Economic history of the United States

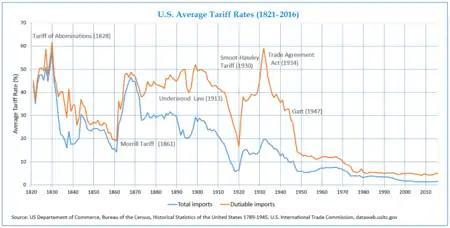
Average Tariff Rates in USA (1821–2016)

In the final decade of the 18th century, England was beginning to enter the rapid growth period of the Industrial Revolution, but the rest of the world was completely devoid of any type of large scale mechanized industry. Britain prohibited the export of textile machinery and designs and did not allow mechanics with such skills to emigrate. Samuel Slater, who worked as mechanic at a cotton spinning operation in England, memorized the design of the machinery. He was able to disguise himself as a laborer and emigrated to the U.S., where he heard there was a demand for his knowledge.